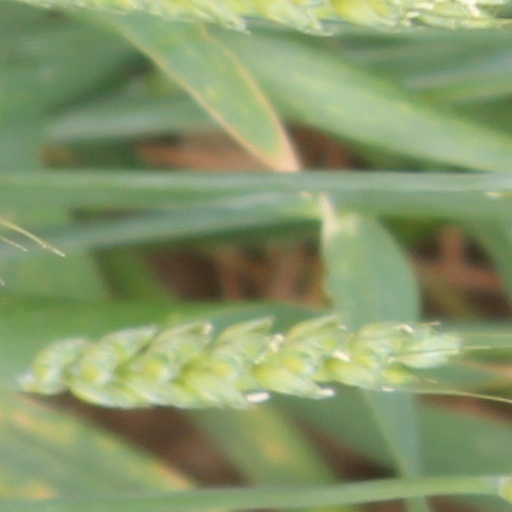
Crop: wheat